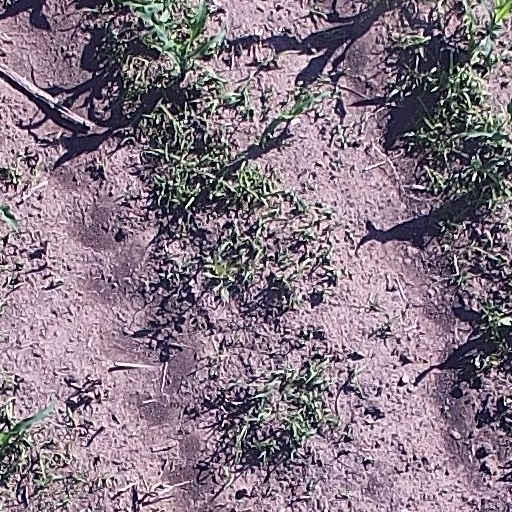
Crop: maize; corn